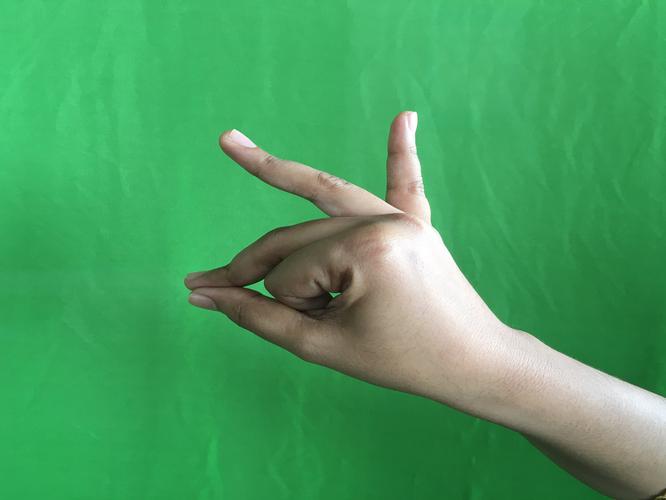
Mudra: Bramaram
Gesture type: single_hand